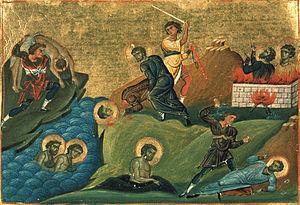
Anthime de Nicomédie était l'évêque de Nicomédie en Bithynie, où il a été décapité au cours de la Persécution de Dioclétien.